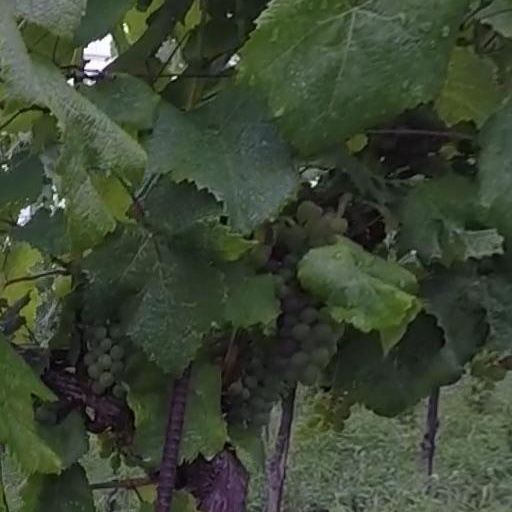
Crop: grape